Ammonius Hermiae

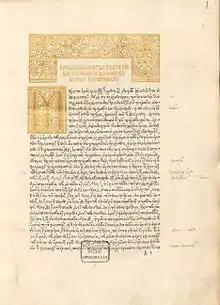
First page of the first edition of the "Isagoge" commentary, Venice 1500

Of his reputedly numerous writings, only his commentary on Aristotle's "De Interpretatione" survives intact. A commentary on Porphyry's "Isagoge" may also be his, but it is somewhat corrupt and contains later interpolations.